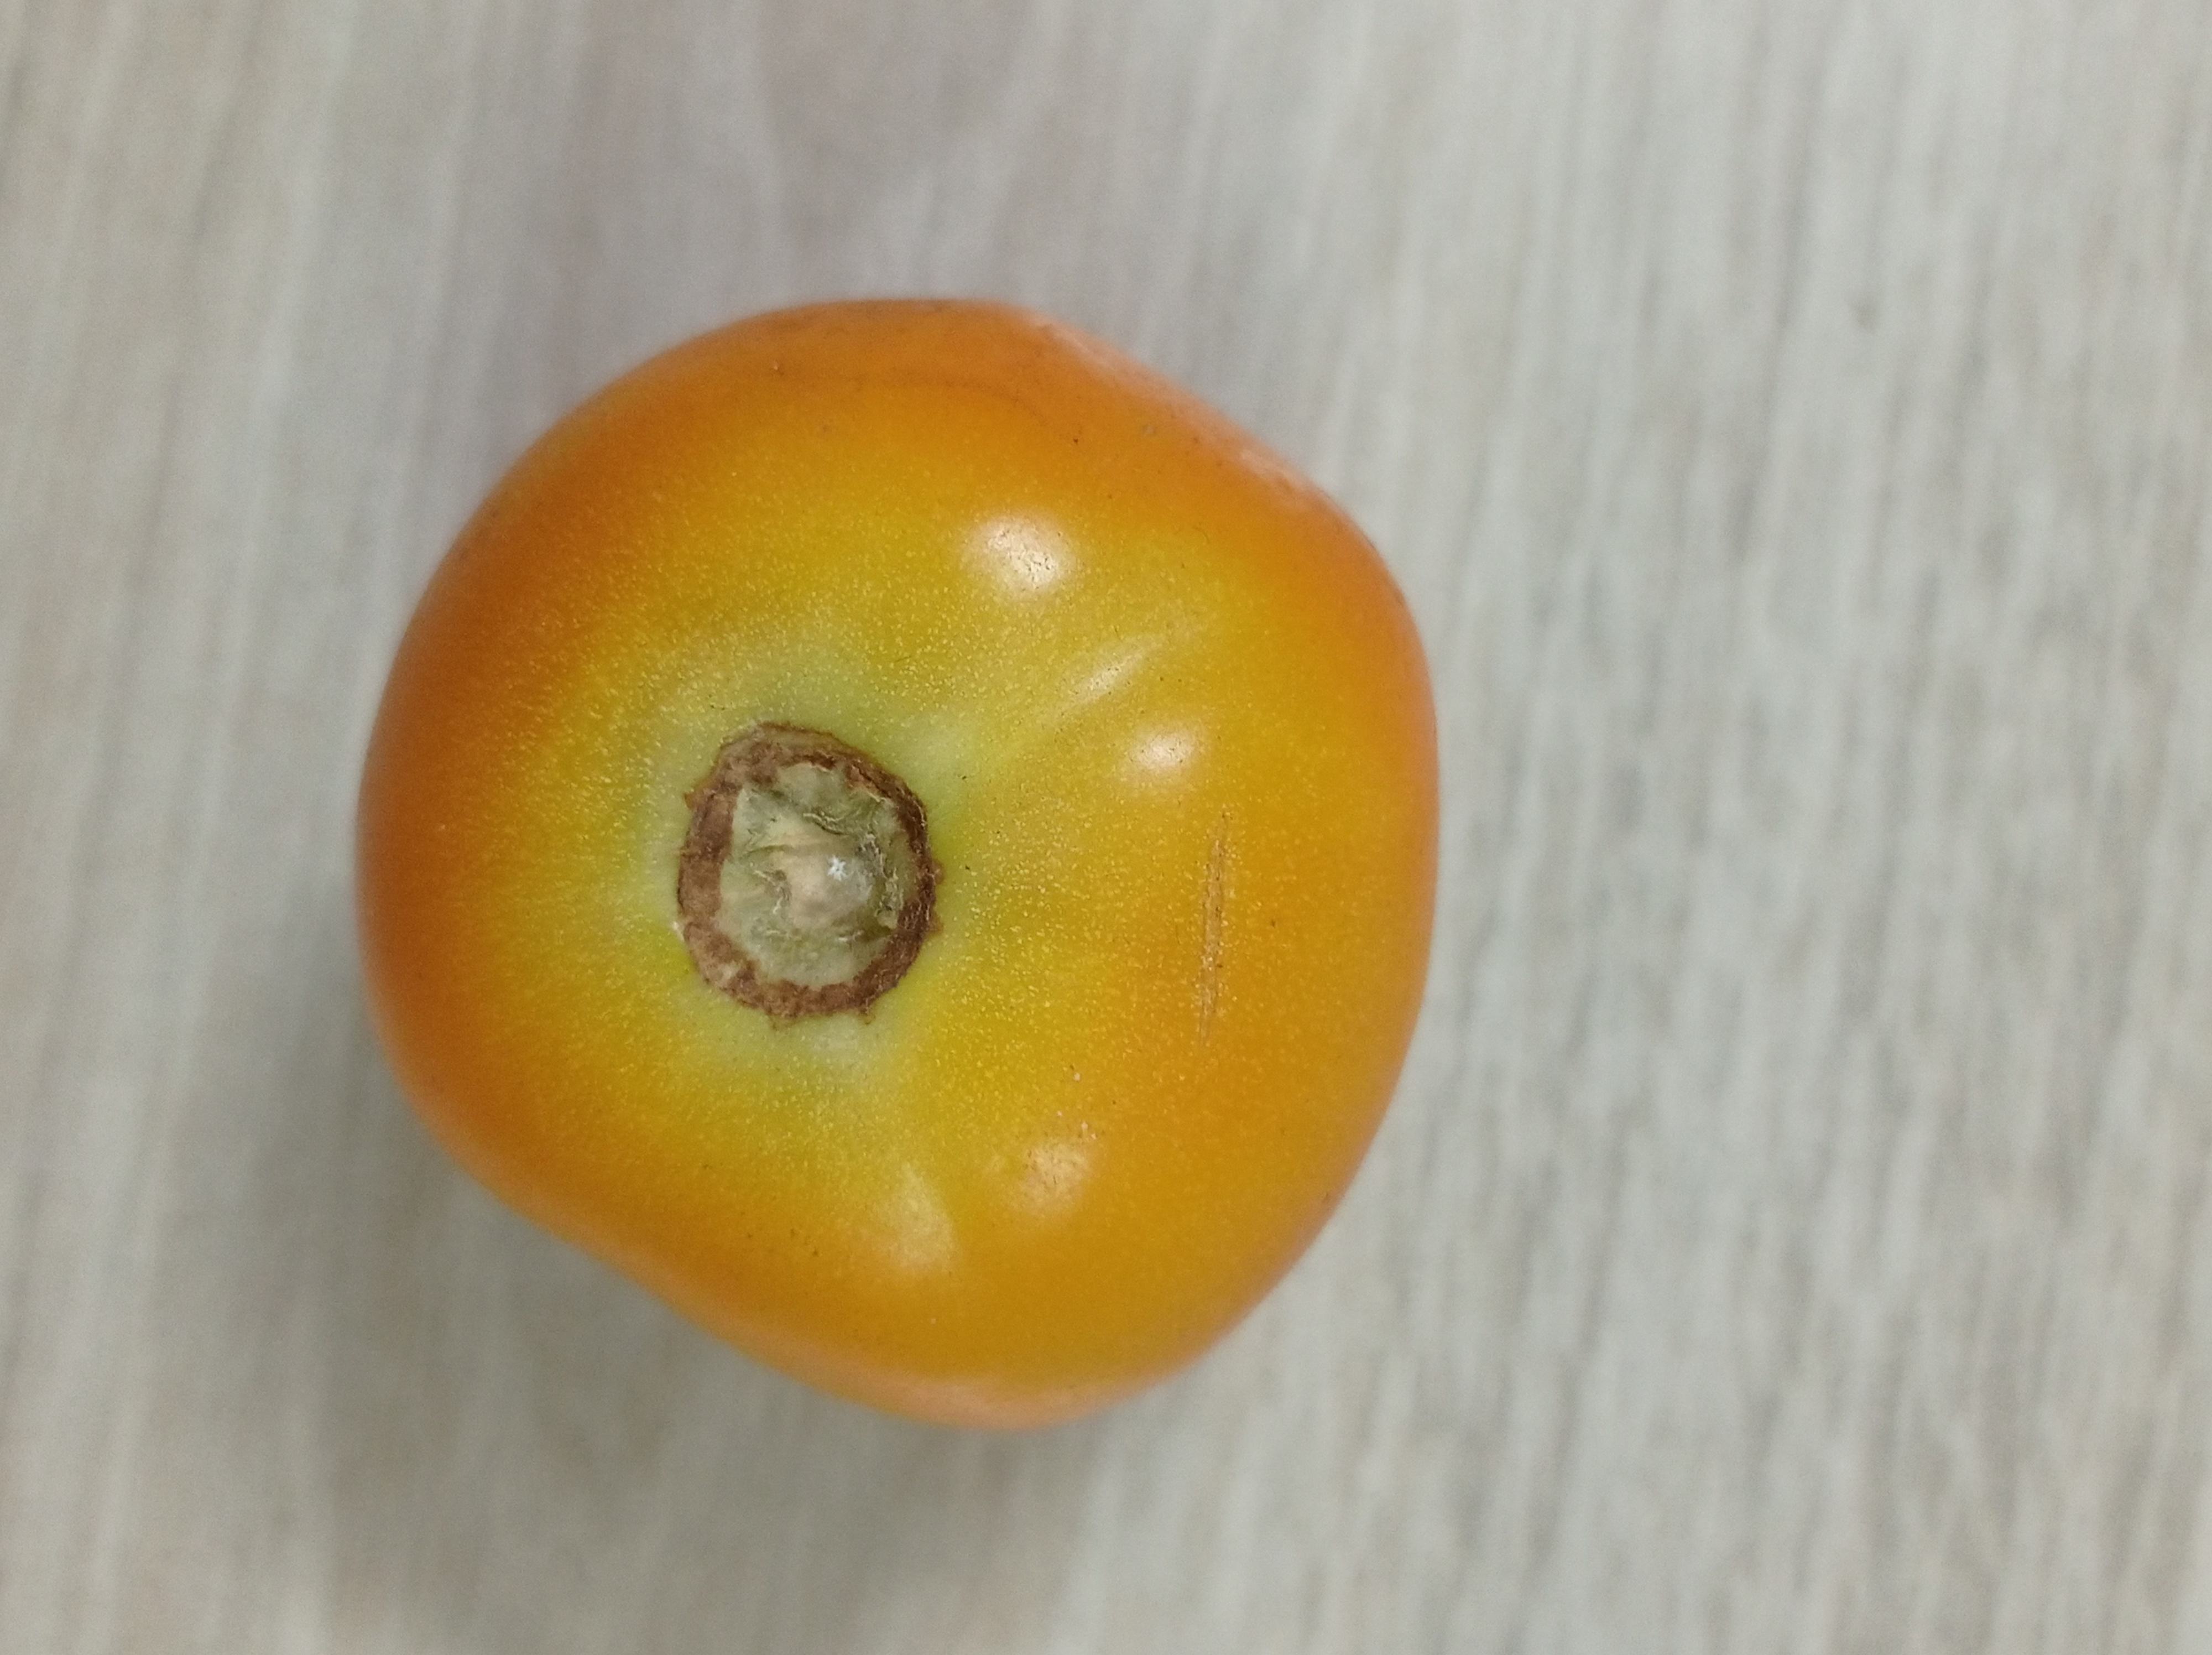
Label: Fresh